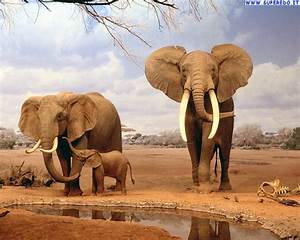
Label: elefante